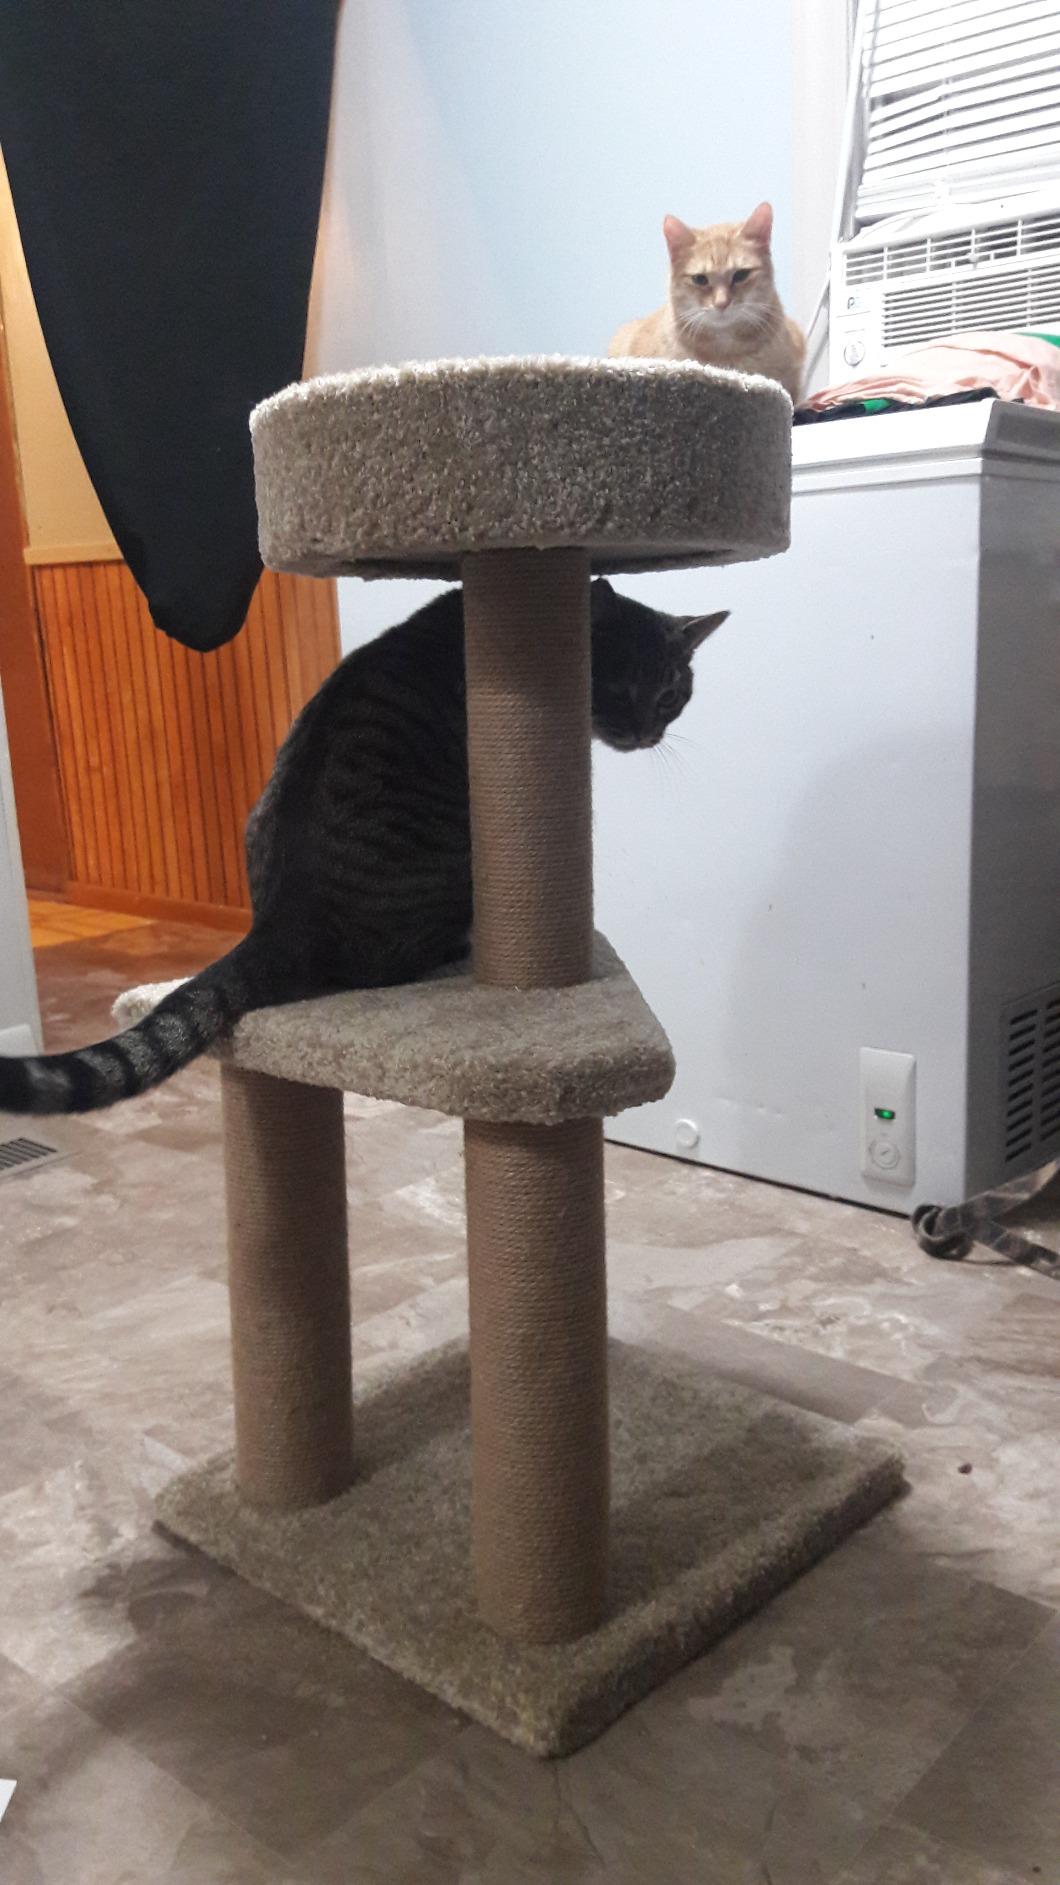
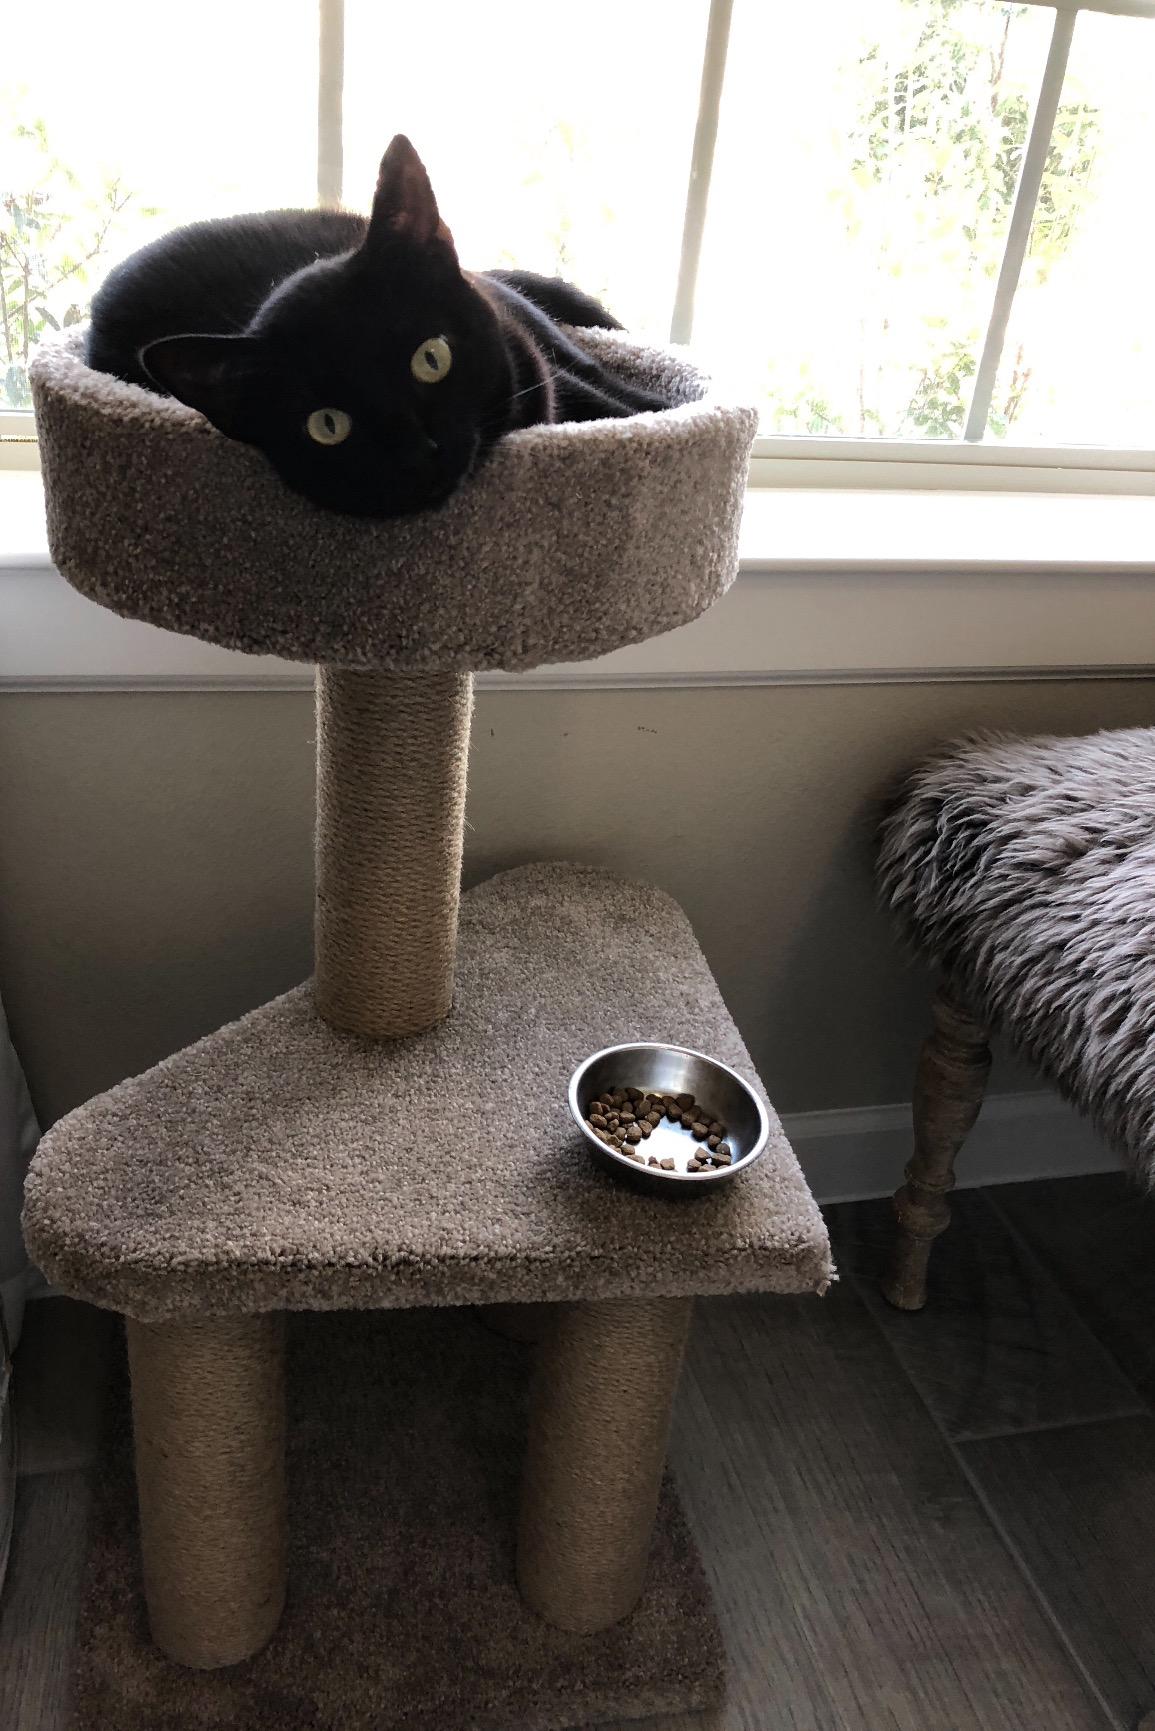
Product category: items_cat tree
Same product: yes